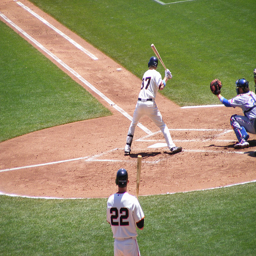
A man looking at a ball while holding a baseball bat.
The image has two professional baseball batters in it.
a man that is standing up at home plate
A batter swinging at a pitch in front of a catcher during a professional baseball game.
A baseball player preparing to swing at a baseball game.